The Getaway World Tour

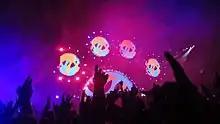
The band using their festival production in Leeds

In an August 2016 interview, Flea discussed touring and playing the same songs saying "Has there ever been a night where I've been like 'If I play fucking 'Give It Away' again my cock's gonna fall off'? Yes. There are moments of having a hard time finding the essence and spirit of a song, but in general it's all about the people in the end. It's all about connecting with the people.I try to keep myself in a place of being completely selfless about it and doing my best to use every song, whether it's one I've heard a million times or a new one, as a vehicle for connecting with people and making them feel less alone in the world."